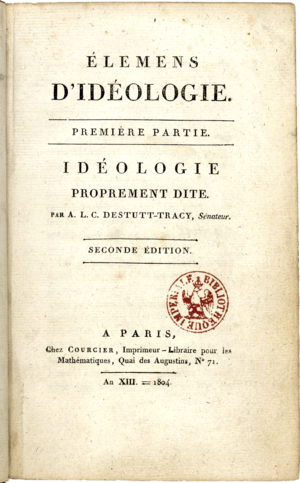
Antoine Destutt de Tracy, né le 20 juillet 1754 à Paris, où il est mort le 9 mars 1836, est un militaire, polititologue et philosophe français, fondateur de l’idéologie.